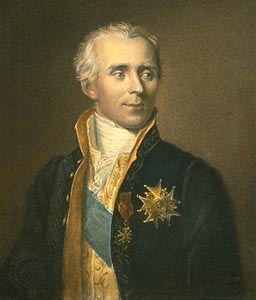
ปีแยร์-ซีมง ลาปลัส

| name = ปีแยร์-ซีมง ลาปลัส
| image = Laplace, Pierre-Simon, marquis de.jpg
| image_size = 225
| caption = ปีแยร์-ซีมง ลาปลัสในฐานะเสนาบดีวุฒิสภาของจักรวรรดิฝรั่งเศสที่หนึ่ง
| birth_place = โบมง-อ็อง-โอช, นอร์ม็องดี, ราชอาณาจักรฝรั่งเศส
| death_place = ปารีส, การฟื้นฟูราชวงศ์บูร์บง|ราชอาณาจักรฝรั่งเศส
| nationality = ฝรั่งเศส
| fields = ดาราศาสตร์และคณิตศาสตร์
| workplaces = "École Militaire" (1769–1776)
| alma_mater = มหาวิทยาลัยก็อง
| academic_advisors = ฌ็อง เลอ รง ดาล็องแบร์Christophe GadbledPierre Le Canu
| notable_students = Siméon Denis Poissonจักรพรรดินโปเลียนที่ 1|นโปเลียน โบนาปาร์ต
| signature = Pierre-Simon Laplace signature.svg
ปีแยร์-ซีมง มาร์กี เดอ ลาปลัส (; ; 23 มีนาคม ค.ศ. 1749&nbsp;– 5 มีนาคม ค.ศ. 1827) เป็นนักวิชาการและผู้รู้รอบด้านชาวฝรั่งเศสที่ผลงานของเขามีความสำคัญต่อการพัฒนาในด้านวิศวกรรม, คณิตศาสตร์, สถิติ, ฟิสิกส์, ดาราศาสตร์ และปรัชญา ในทางสถิติ ทฤษฎีความน่าจะเป็นแบบเบย์โดยหลักพัฒนาโดยลาปลัสStigler, Stephen M. (1986). "The History of Statistics: The Measurement of Uncertainty before 1900". Harvard University Press, Chapter 3.
ลาปลัสเป็นที่จดจำในฐานะหนึ่งในนักวิทยาศาสตร์ที่ยิ่งใหญ่ที่สุตลอดกาล บางครั้งกล่าวเป็น "ไอแซก นิวตัน|นิวตันของฝรั่งเศส" จนมีการกล่าวถึงเขาว่ามีความรู้ด้านคณิตศาสตร์ที่เหนือกว่าคนรุ่นเดียวกัน
เขากลายเป็นผู้ตรวจสอบของนโปเลียนตอนที่นโปเลียนเข้าร่วม "École Militaire" ที่ปารีสใน ค.ศ. 1784
ลาปลัสได้ยศเคานต์แห่งจักรวรรดิฝรั่งเศสที่หนึ่ง|จักรวรรดิใน ค.ศ. 1806 และได้ยศมาร์ควิสใน ค.ศ. 1817 หลังการฟื้นฟูราชวงศ์บูร์บง
== ประวัติ ==
== ผลงาน ==
== รายชื่อผลงาน ==
*
*
*
*
*
*
*
==บรรณานุกรม==
* " Œuvres complètes de Laplace", 14 vol. (1878–1912), Paris: Gauthier-Villars (copy from Bibliothèque nationale de France#Gallica|Gallica in French)
* "Théorie du movement et de la figure elliptique des planètes" (1784) Paris (not in "Œuvres complètes")
* " Précis de l'histoire de l'astronomie"
* Alphonse Rebière, "Mathématiques et mathématiciens", 3rd edition Paris, Nony & Cie, 1898.
===แปลภาษาอังกฤษ===
* Nathaniel Bowditch|Bowditch, N. (trans.) (1829–1839) "Mécanique céleste", 4 vols, Boston
** New edition by Reprint Services
* – 1829–1839 (1966–1969) "Celestial Mechanics", 5 vols, including the original French
* Pound, J. (trans.) (1809) "The System of the World", 2 vols, London: Richard Phillips
* _ "The System of the World (v.1)"
* _ "The System of the World (v.2)"
* – 1809 (2007) "The System of the World", vol.1, Kessinger,
* Toplis, J. (trans.) (1814) A treatise upon analytical mechanics Nottingham: H. Barnett
* , translated from the French 6th ed. (1840)
**
* , translated from the French 5th ed. (1825)
== อ้างอิง ==
=== ข้อมูลทั่วไป ===
*
*
*
* – (2006) "A Science Empire in Napoleonic France", "History of Science", vol. 44, pp.&nbsp;29–48
*
* David, F. N. (1965) "Some notes on Laplace", in Jerzy Neyman|Neyman, J. & LeCam, L. M. (eds) "Bernoulli, Bayes and Laplace", Berlin, pp.&nbsp;30–44.
*
*
*
*
*
* , delivered 15 June 1829, published in 1831.
*
* – (1997) "Pierre Simon Laplace 1749–1827: A Life in Exact Science", Princeton: Princeton University Press, .
* Ivor Grattan-Guinness|Grattan-Guinness, I., 2005, "'Exposition du système du monde' and 'Traité de méchanique céleste'" in his "Landmark Writings in Western Mathematics". Elsevier: 242–57.
* John Gribbin|Gribbin, John. "The Scientists: A History of Science Told Through the Lives of Its Greatest Inventors". New York, Random House, 2002. p.&nbsp;299.
*
* – (1981) "Laplace and the Vanishing Role of God in the Physical Universe", in Woolf, Henry, ed., "The Analytic Spirit: Essays in the History of Science". Ithaca, NY: Cornell University Press. .
*
*
* – (2005) "Pierre Simon Laplace 1749–1827: A Determined Scientist", Cambridge, MA: Harvard University Press, .
*
* (1999)
*
* W. W. Rouse Ball|Rouse Ball, W.W. 1908 (2003) "Pierre Simon Laplace (1749–1827)", in "A Short Account of the History of Mathematics", 4th ed., Dover, .
*
*
* Gerald James Whitrow|Whitrow, G. J. (2001) "Laplace, Pierre-Simon, marquis de", "Encyclopædia Britannica", Deluxe CDROM edition
*
*
*
*
==แหล่งข้อมูลอื่น==
*
* " Pierre-Simon Laplace" in the MacTutor History of Mathematics archive.
*
* Guide to the Pierre Simon Laplace Papers at The Bancroft Library
*
* English translation of a large part of Laplace's work in probability and statistics, provided by Richard Pulskamp
* Pierre-Simon Laplace – Œuvres complètes (last 7 volumes only) Gallica-Math
* "Sur le mouvement d'un corps qui tombe d'une grande hauteur" (Laplace 1803), online and analysed on " BibNum " (English).
หมวดหมู่:นักฟิสิกส์ชาวฝรั่งเศส
หมวดหมู่:นักคณิตศาสตร์ชาวฝรั่งเศส
หมวดหมู่:นักดาราศาสตร์ชาวฝรั่งเศส
หมวดหมู่:บุคคลในการปฏิวัติฝรั่งเศส
หมวดหมู่:ศิษย์เก่ามหาวิทยาลัยก็อง